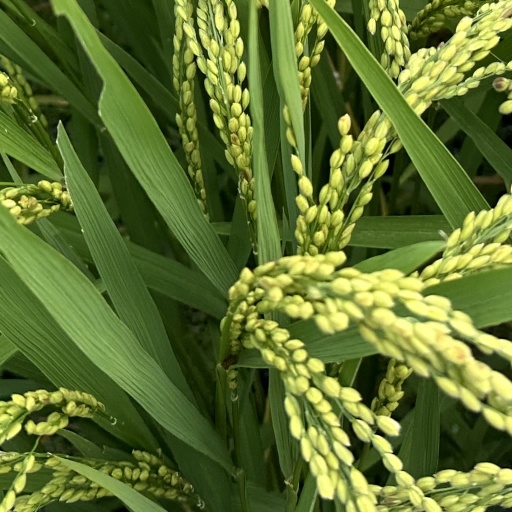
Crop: rice